Alodia

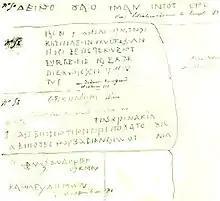
A sketch of Nubian inscriptions

During the 14th and 15th centuries much of what is now Sudan was overrun by Arab tribes, while the Adal Sultanate exerted some influence over the area around Suakin. The bedouin may have profited from the plague which has been suggested to have ravaged Nubia in the mid-14th century killing many sedentary Nubians, but not affecting the nomadic Arabs. They would have then intermixed with the remaining local population, gradually taking control over land and people, greatly benefiting from their large population in spreading their culture. The first recorded Arab migration to Nubia dates to 1324. It was the disintegration of Makuria in the late 14th century that, according to archaeologist William Y. Adams, caused the "flood gates" to "burst wide open". Many, initially coming from Egypt, followed the course of the Nile until they reached Al Dabbah. Here they headed west to migrate along the Wadi Al-Malik to reach Darfur or Kordofan. Alodia, in particular the Butana and the Gezira, was the target of those Arabs who had lived among the Beja in the Eastern Desert for centuries.